Adolph Ribbing

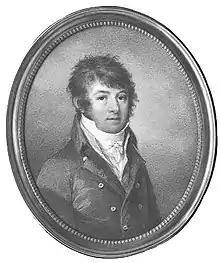
Adolph Ludvig Ribbing

Adolph Ludvig Ribbing, later called "Adolph de Leuven" (10 January 1765 – 1 April 1843), was a Swedish count and politician. He participated in the regicide of Gustav III of Sweden in 1792.